Hindaun Block

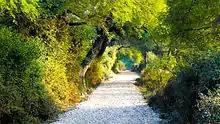
A view inside Keoladeo National Park

It is one of the single places in the city where you can enjoy the Jaggar Dam, land sliding, hill climbing, and a view of high hills and ponds. The nearest major railway station is Hindaun City railway station 15 km away.